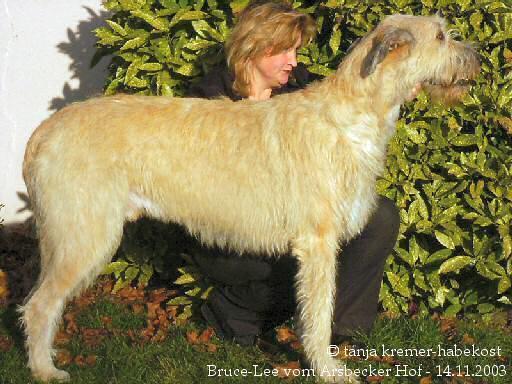
Scottish_deerhound